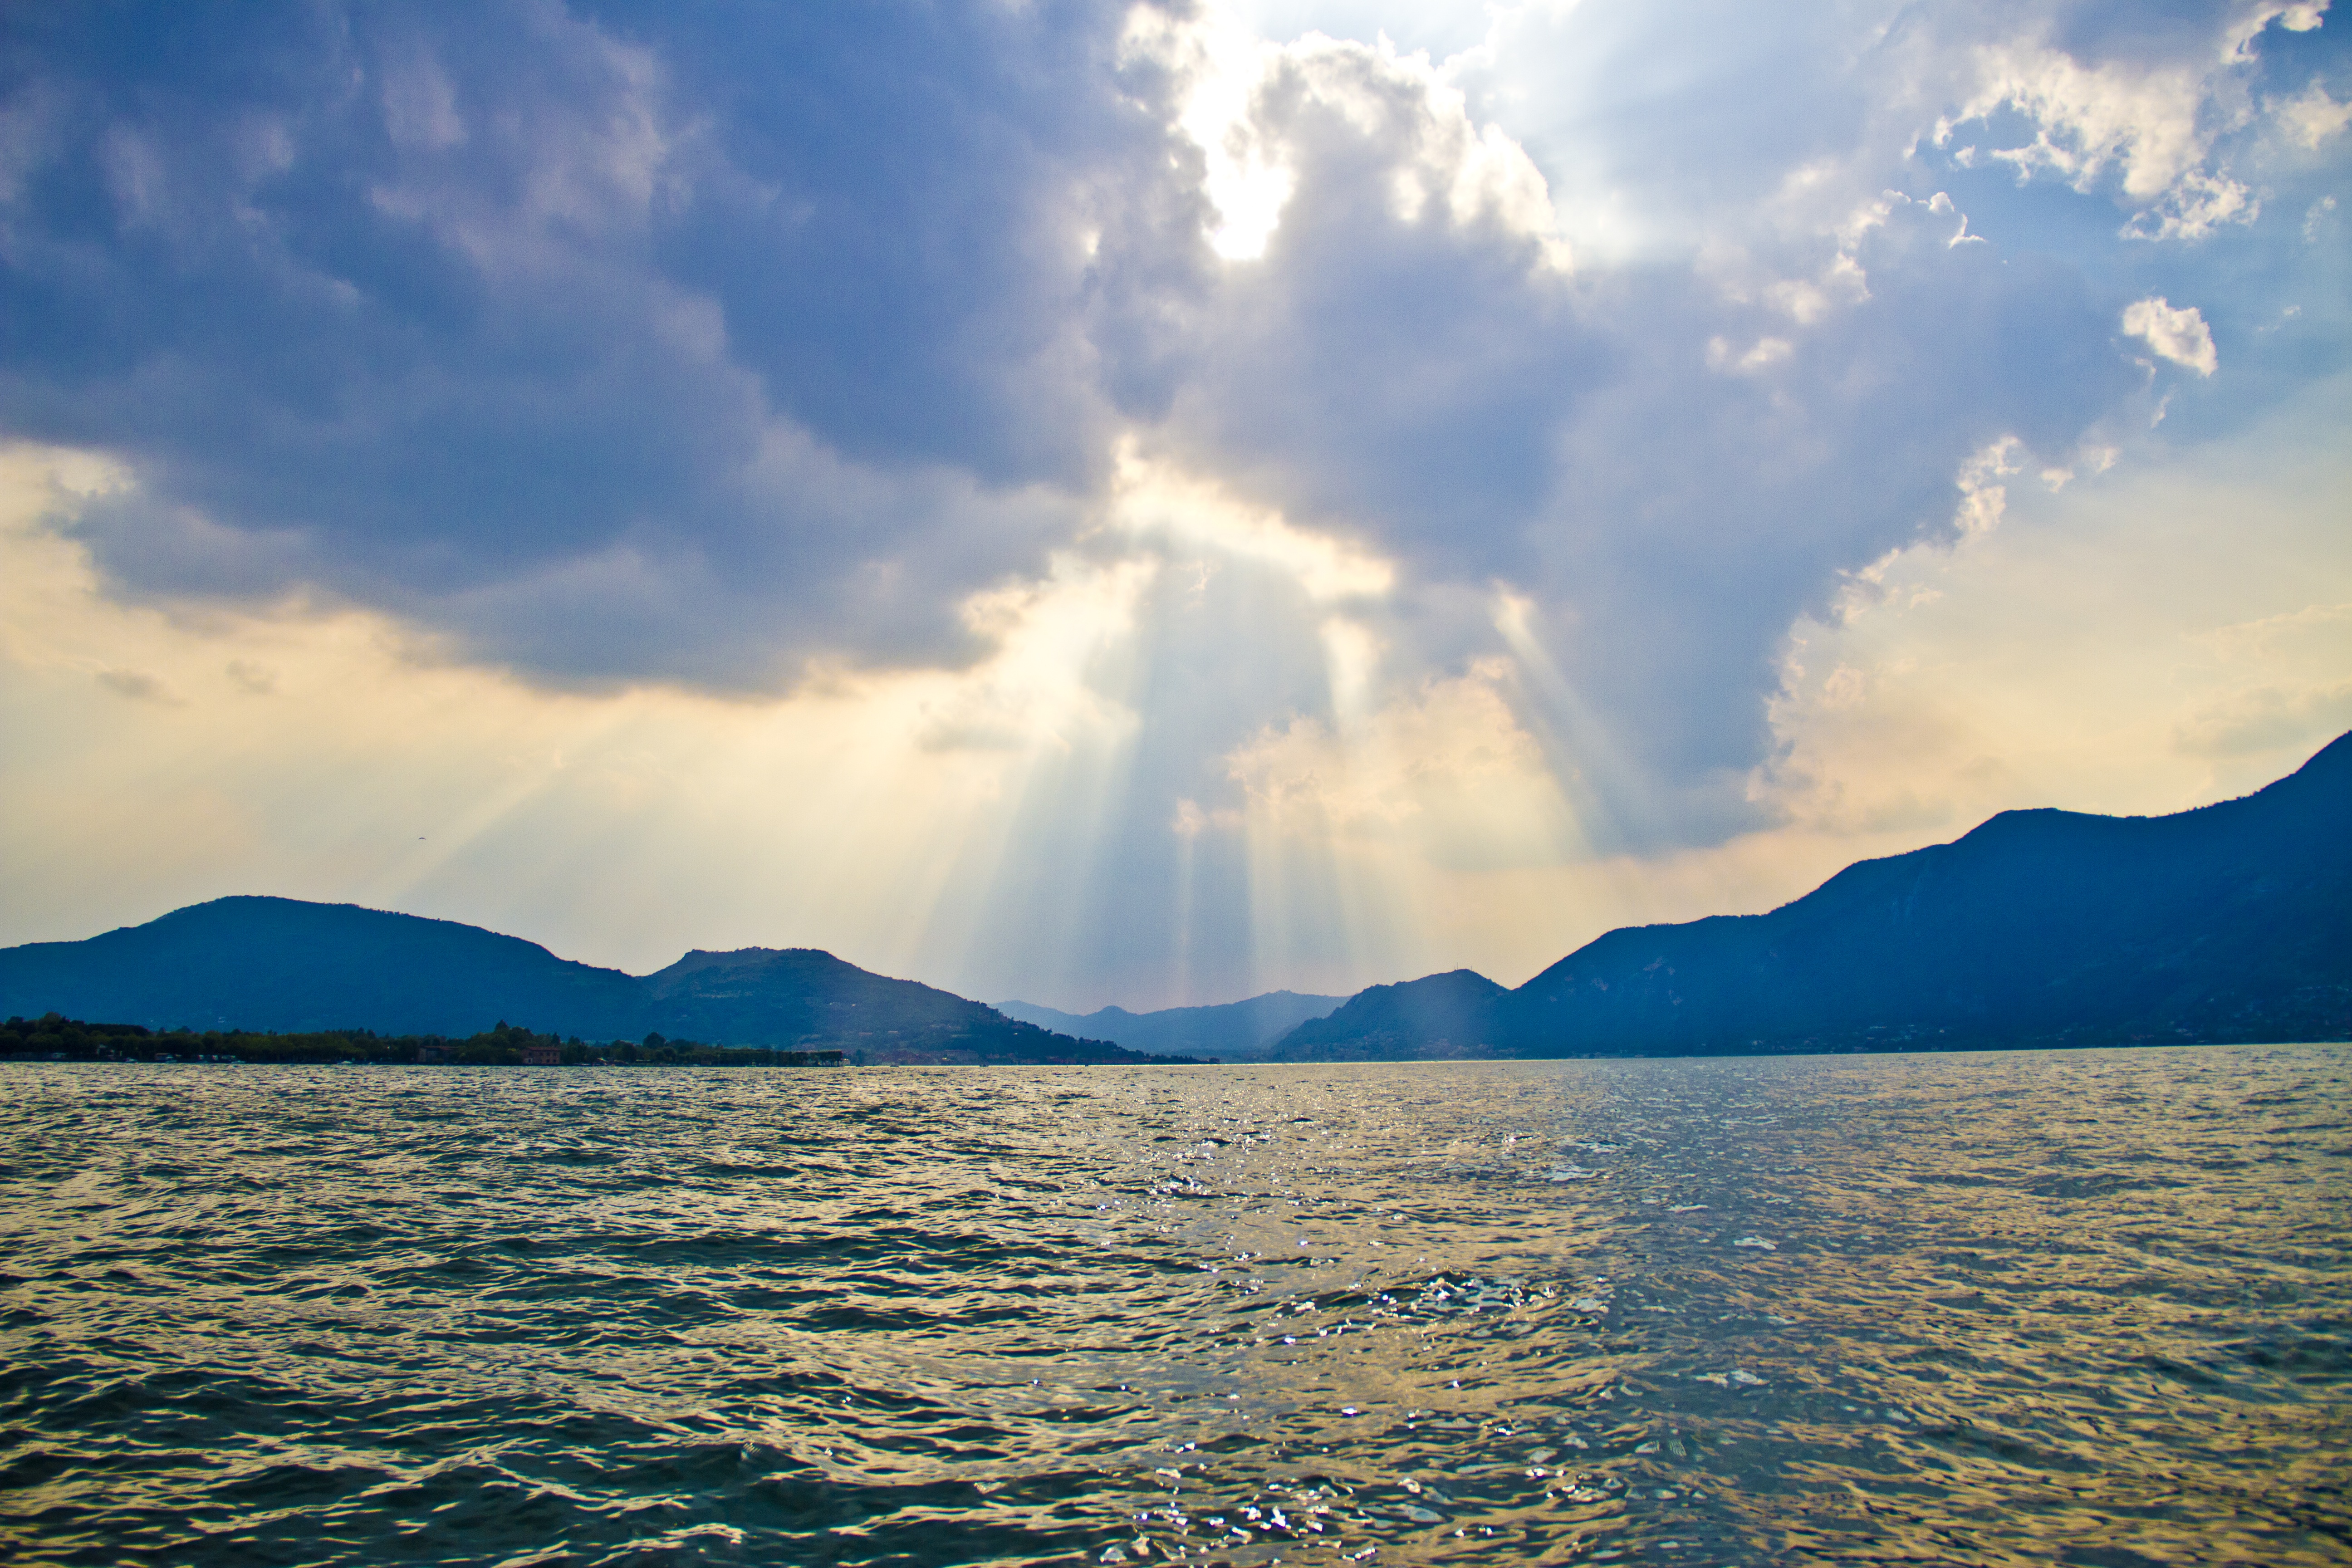
sea, coast, ocean, horizon, mountain, cloud, sky, sunrise, sunset, sunlight, morning, lake, dawn, dusk, reflection, bay, reservoir, body of water, clouds, loch, cape, sunbeam, iseo lake, north italy, meteorological phenomenon